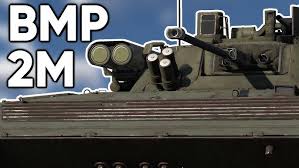
Label: BMP-1